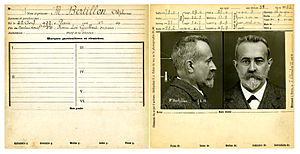
Selvportræt / Gallerier med eksempler på selvportrætter gennem tiden / Fotografi
Når en person eller kunstner portrætterer sig selv, kaldes resultatet et selvportræt. Selvportræt kan fx laves i skulptur, foto-, tegne- og malerkunsten.